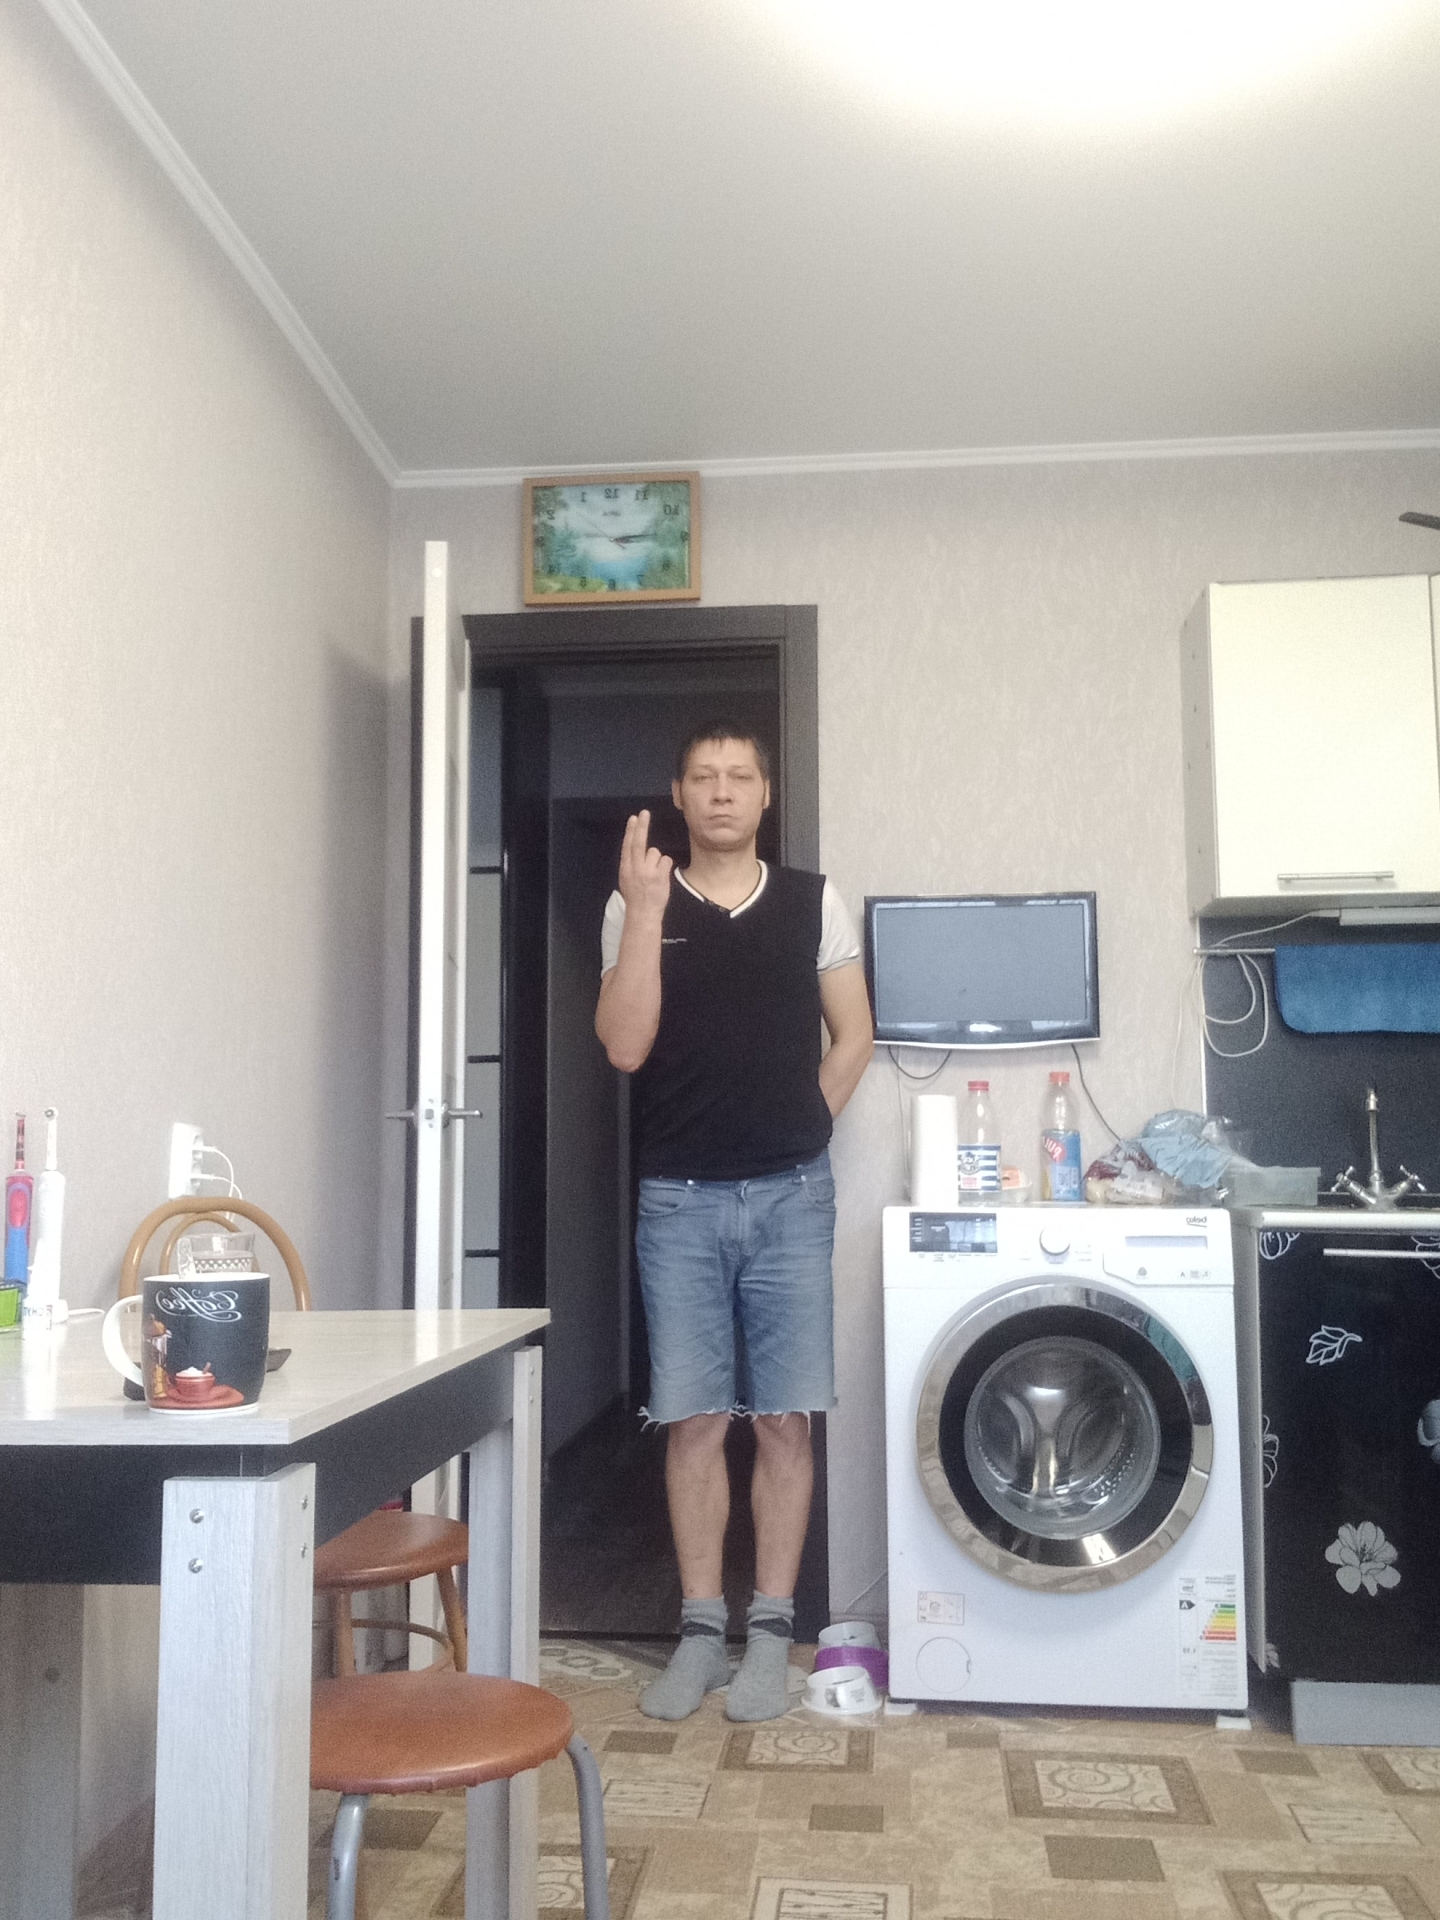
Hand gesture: two_up_inverted